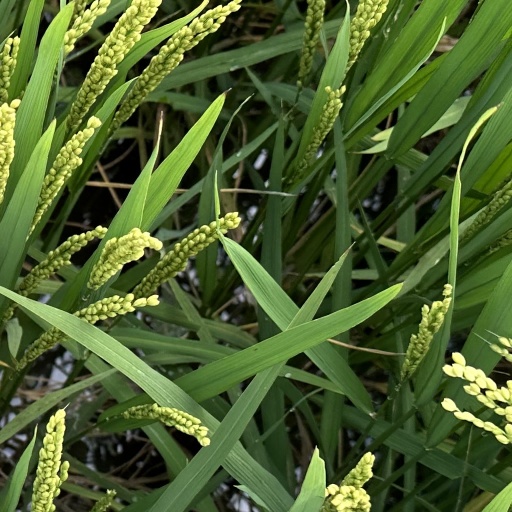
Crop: rice